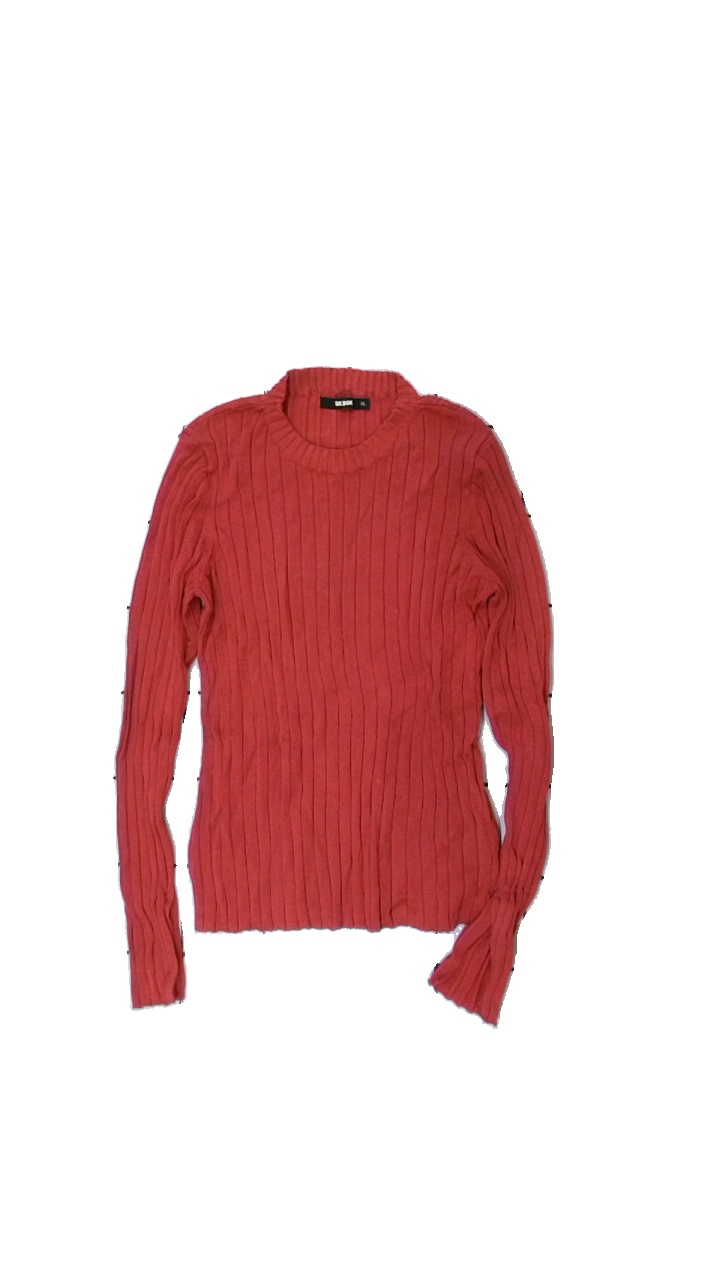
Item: Top (Ladies)
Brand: Bikbok
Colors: Red
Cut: Regular, C-collar
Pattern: Striped
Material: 70% viscose, 30% nylon
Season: All
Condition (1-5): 3
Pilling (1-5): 2
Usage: Export
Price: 50-100